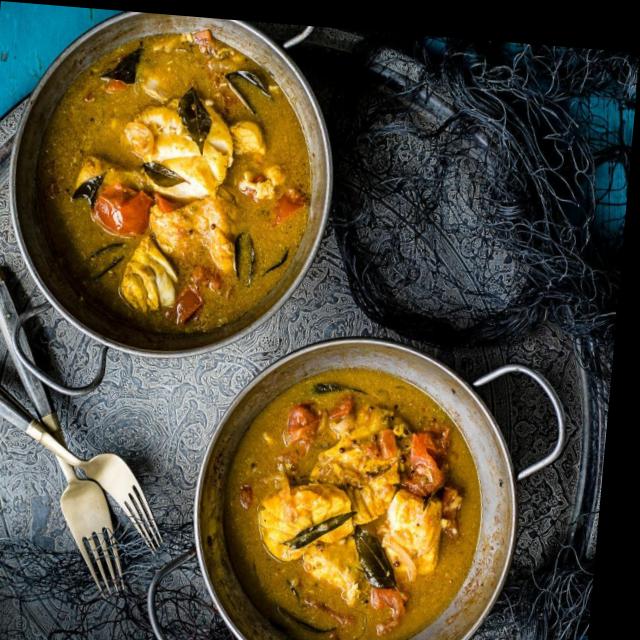
Dish: fish_curry